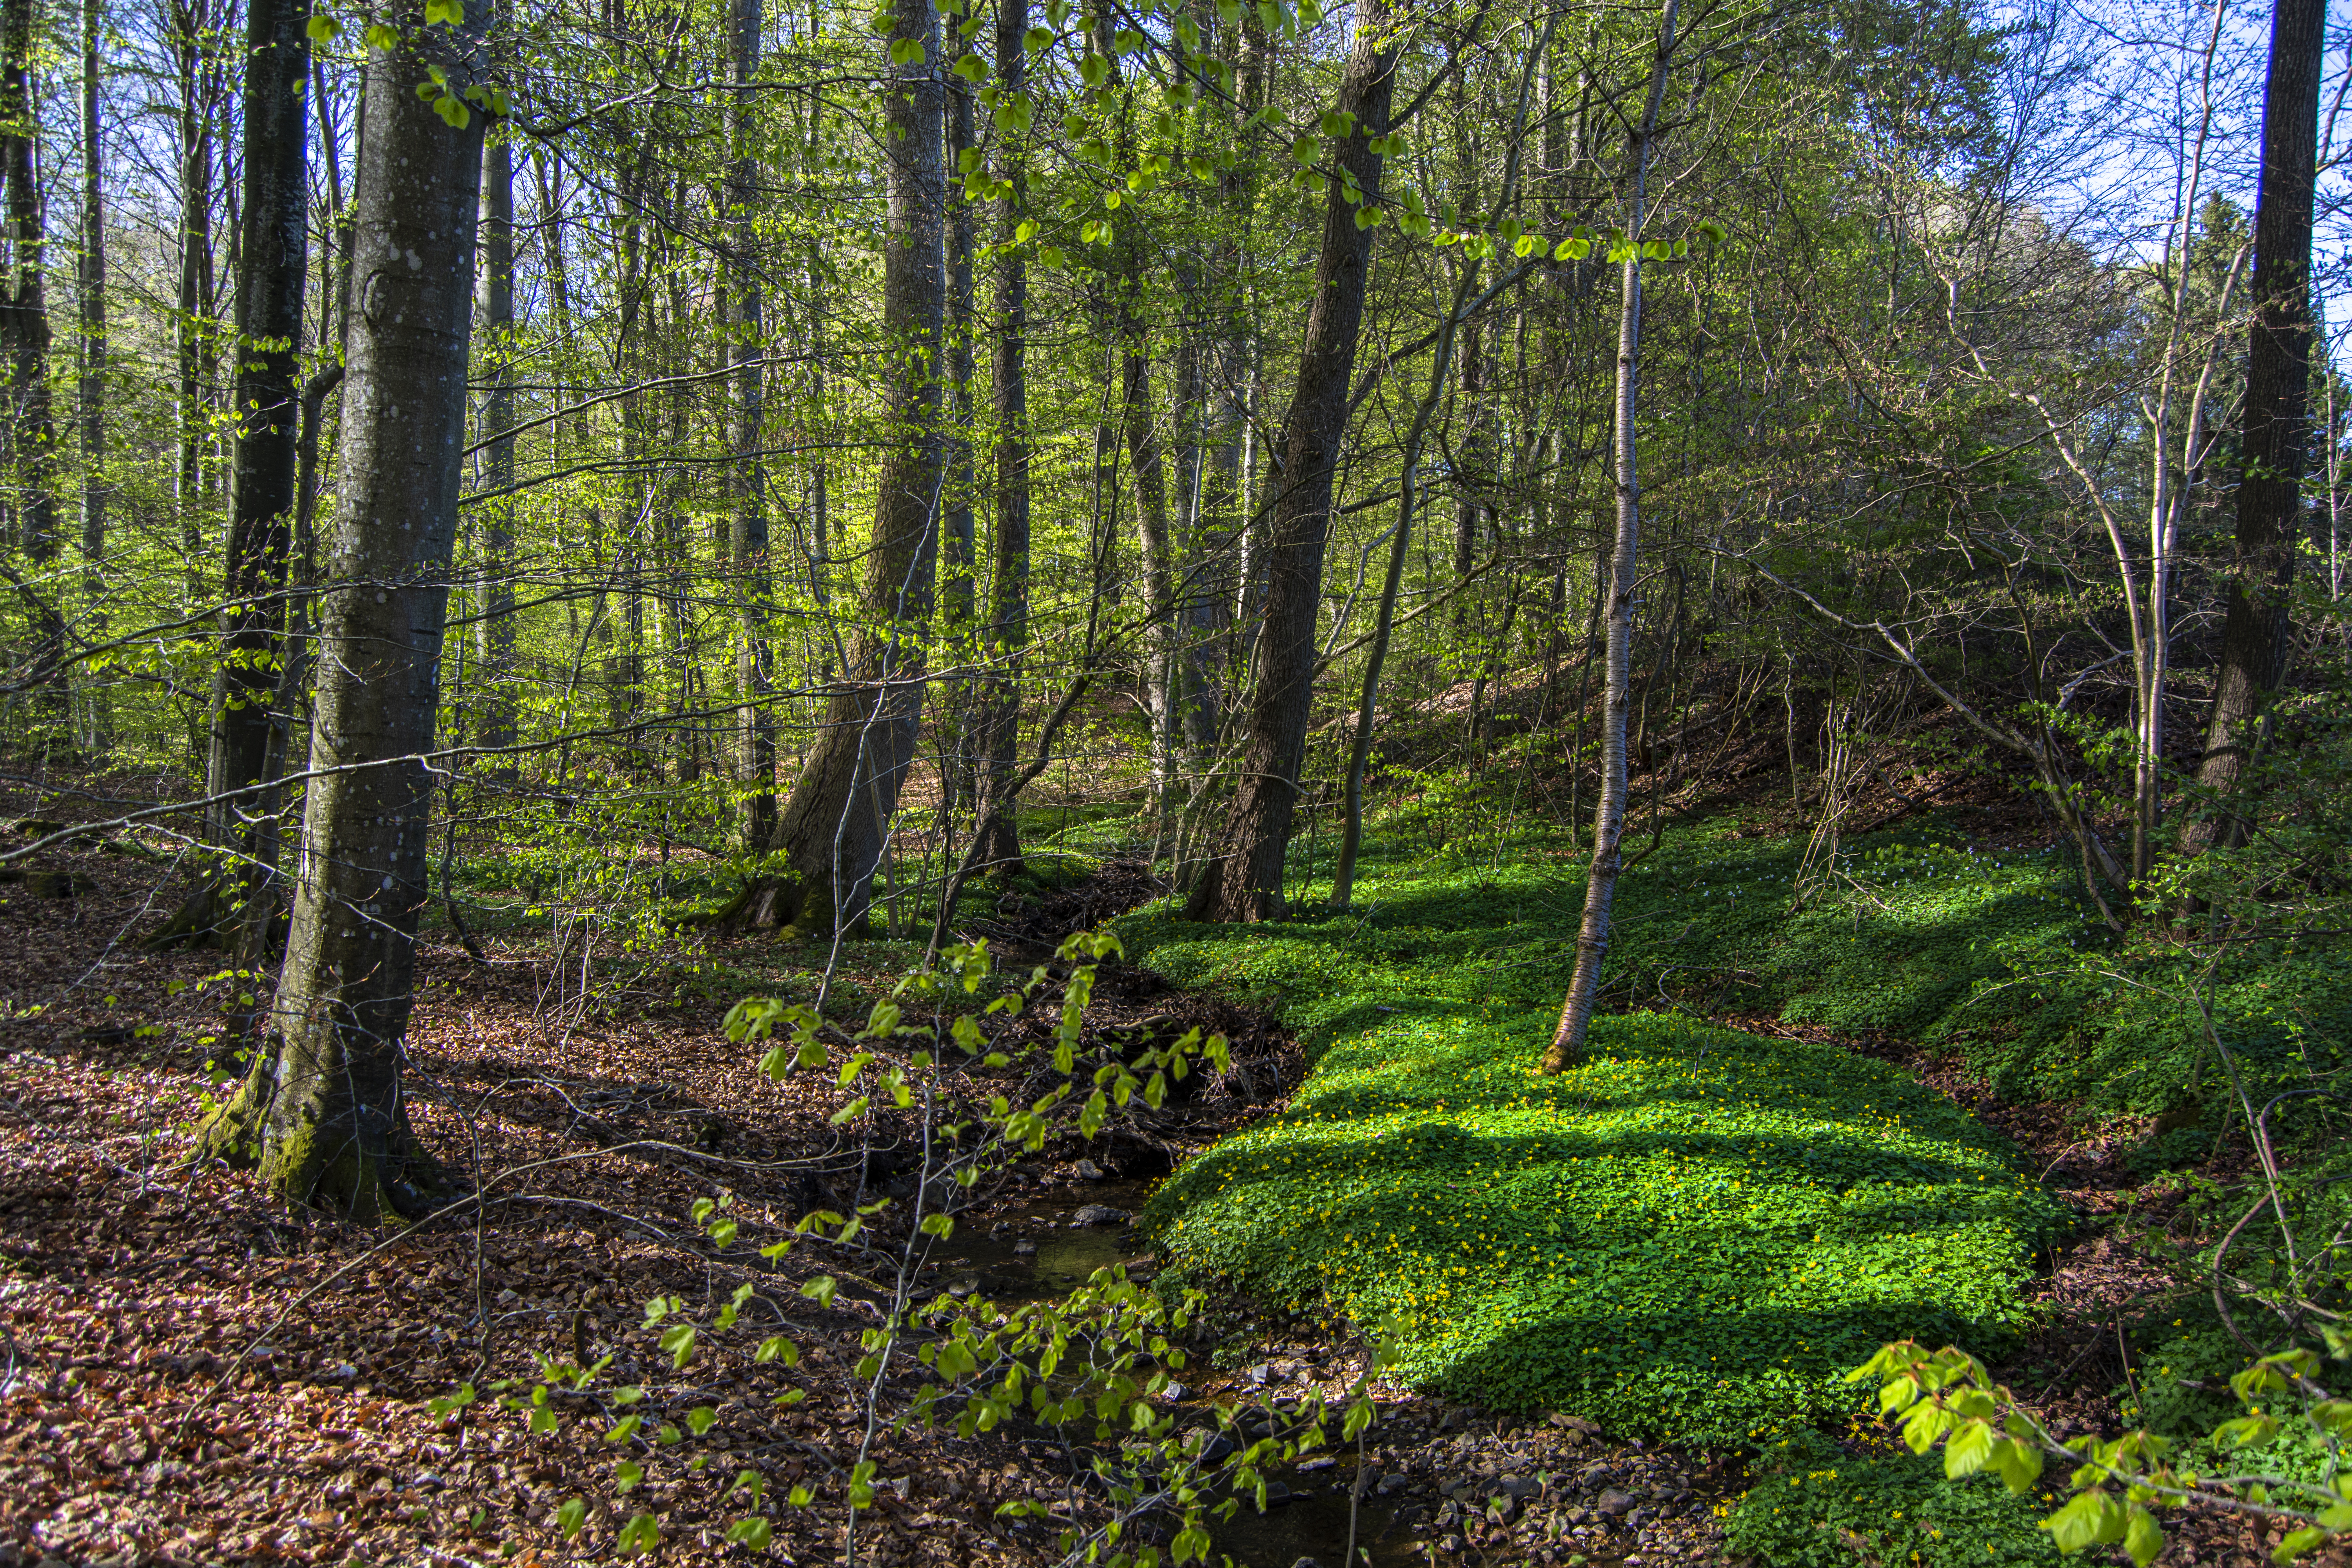
spring, forest, trees, nature, blossom, springtime, green, landscape, plant, tree, wood, terrestrial plant, natural landscape, trunk, groundcover, deciduous, grass, spruce fir forest, woodland, temperate broadleaf and mixed forest, soil, riparian forest, path, grove, trail, jungle, vascular plant, shrubland, tropical and subtropical coniferous forests, Northern hardwood forest, shrub, wildlife, subshrub, temperate coniferous forest, old growth forest, valdivian temperate rain forest, rainforest